The Midnight Patrol

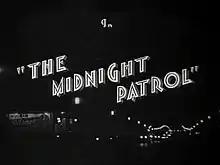

The Midnight Patrol is a short American pre-Code comedy film starring Laurel and Hardy released August 3, 1933.